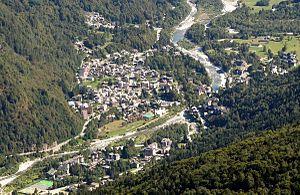
Scopello est une commune italienne de la province de Vercelli dans le Piémont.